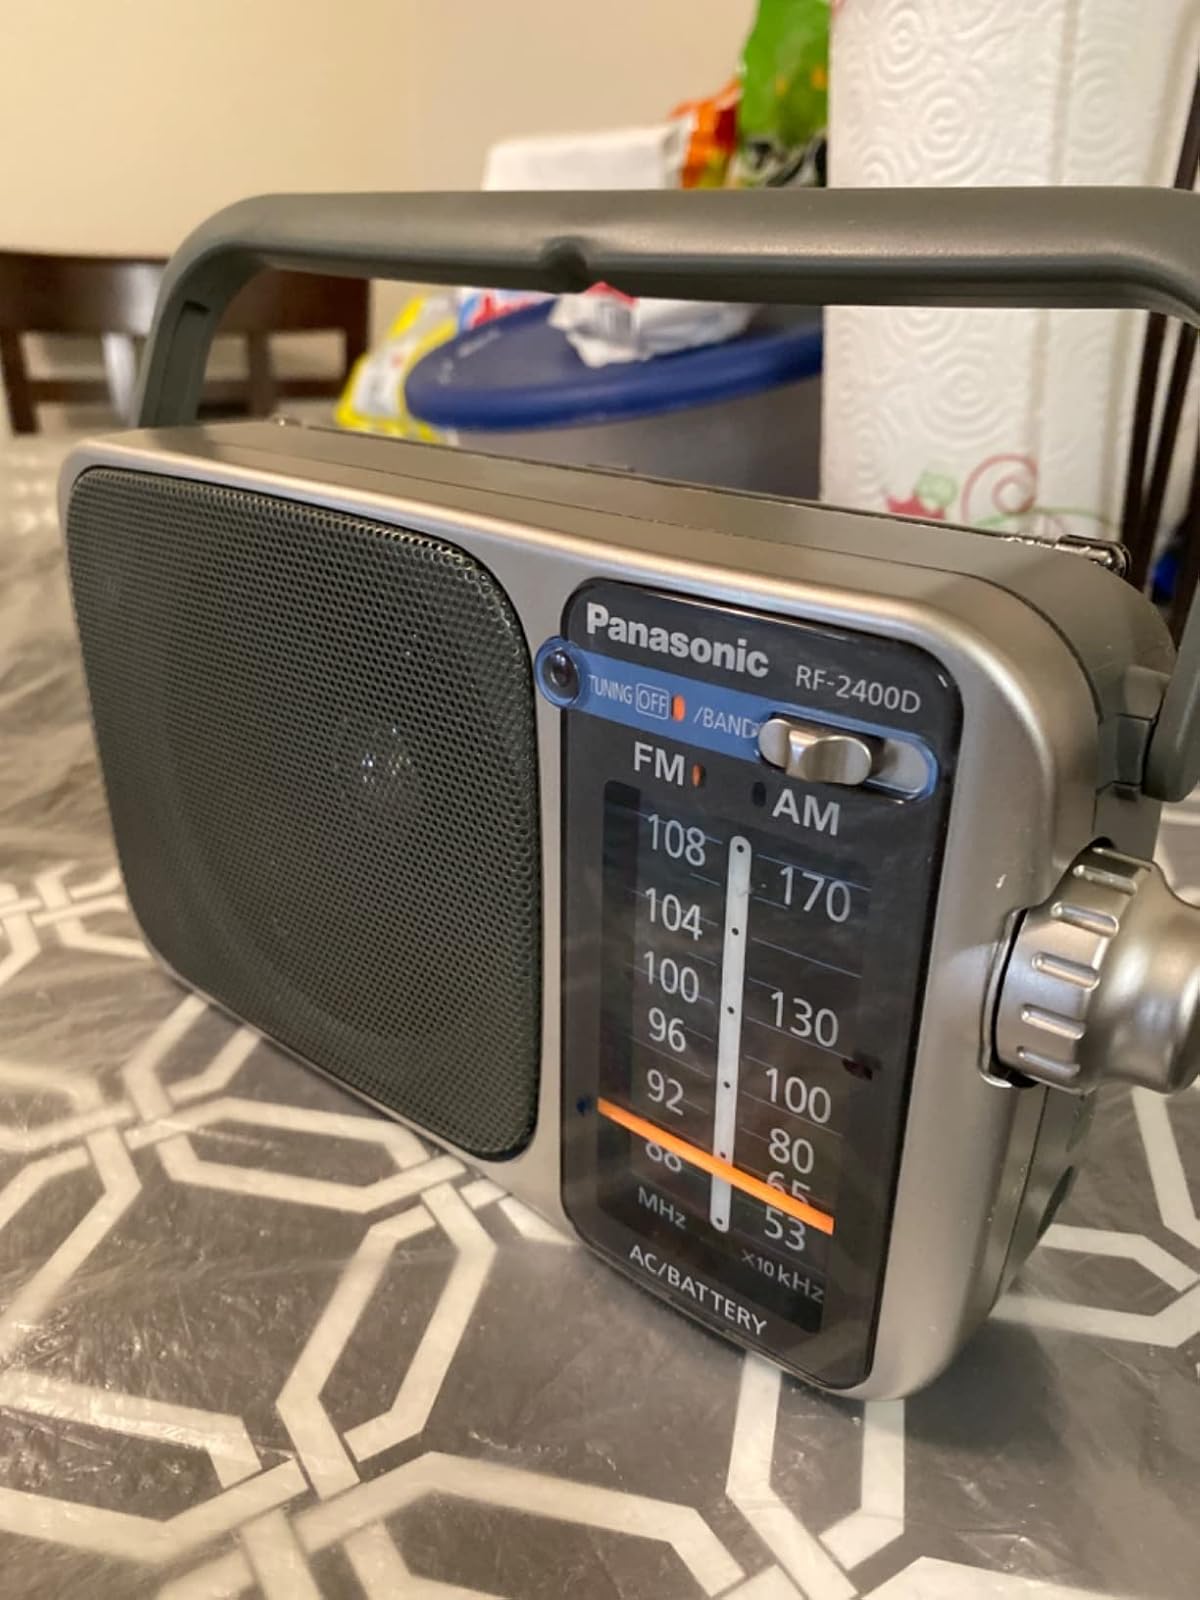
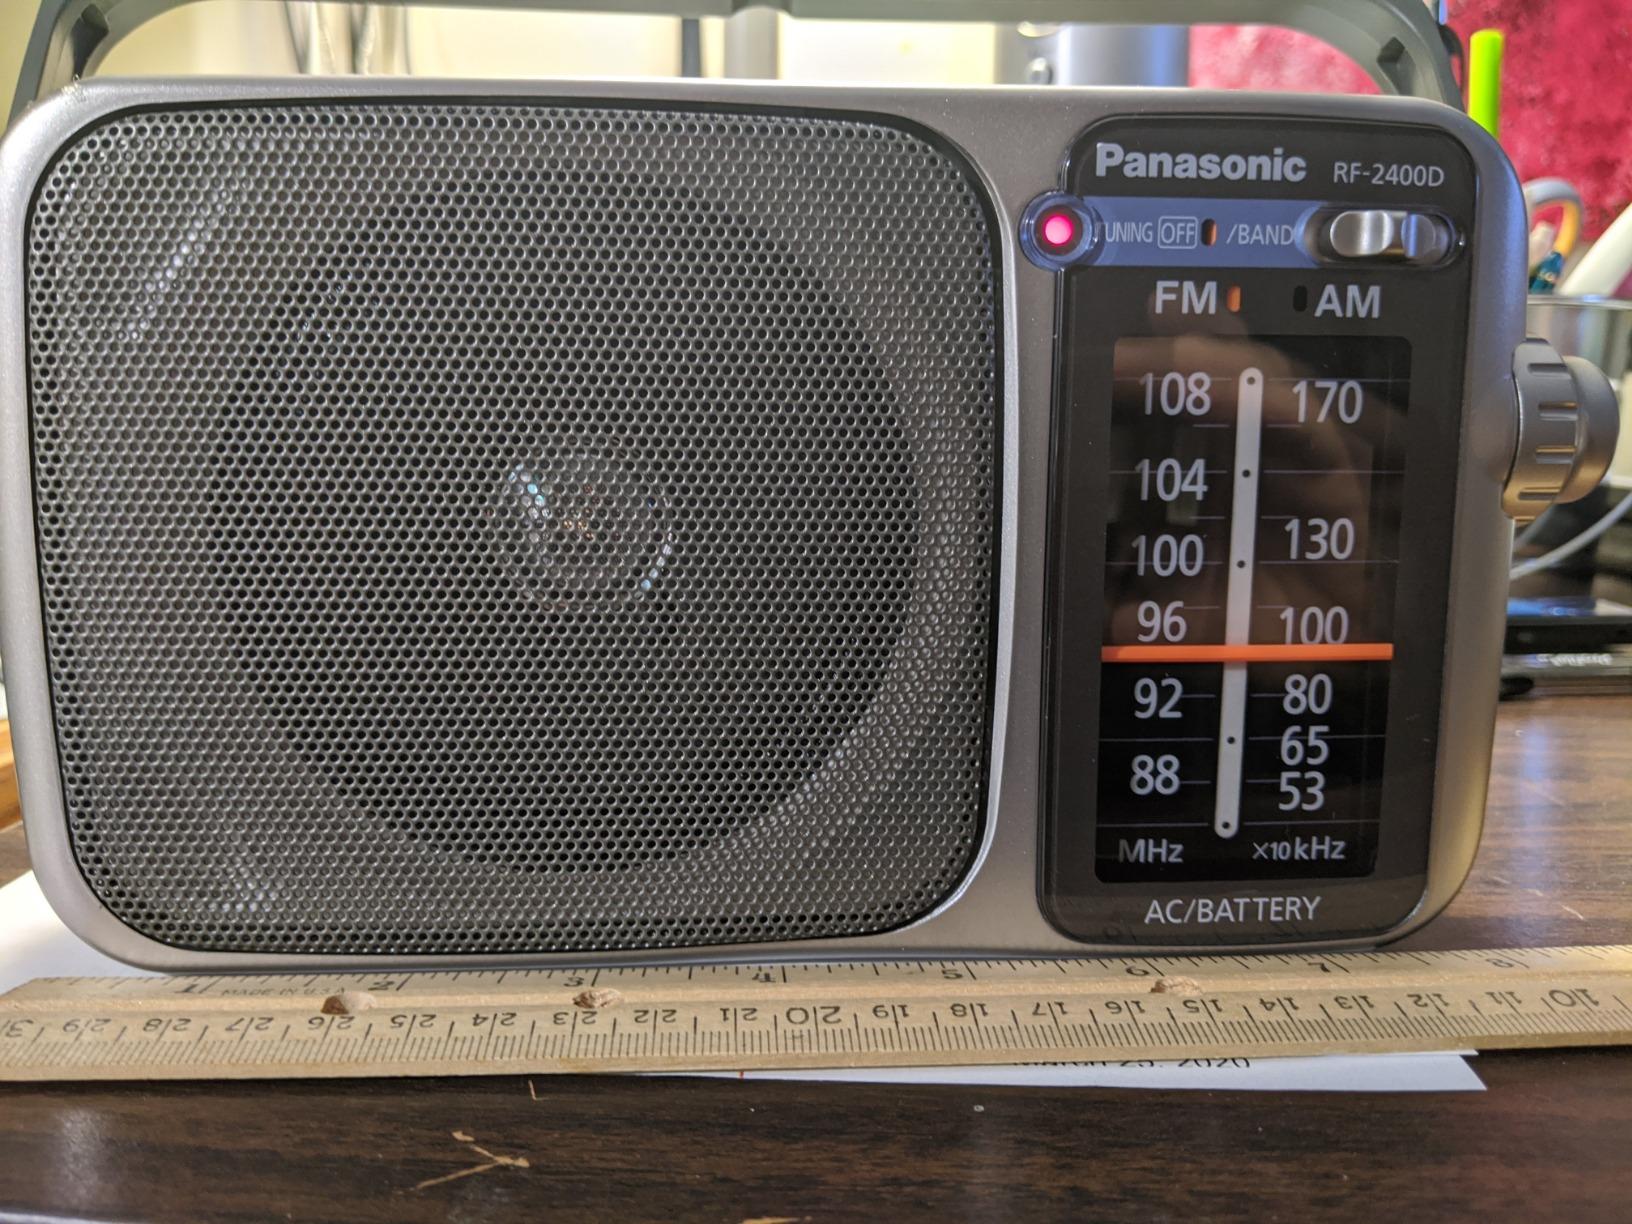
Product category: radio
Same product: yes